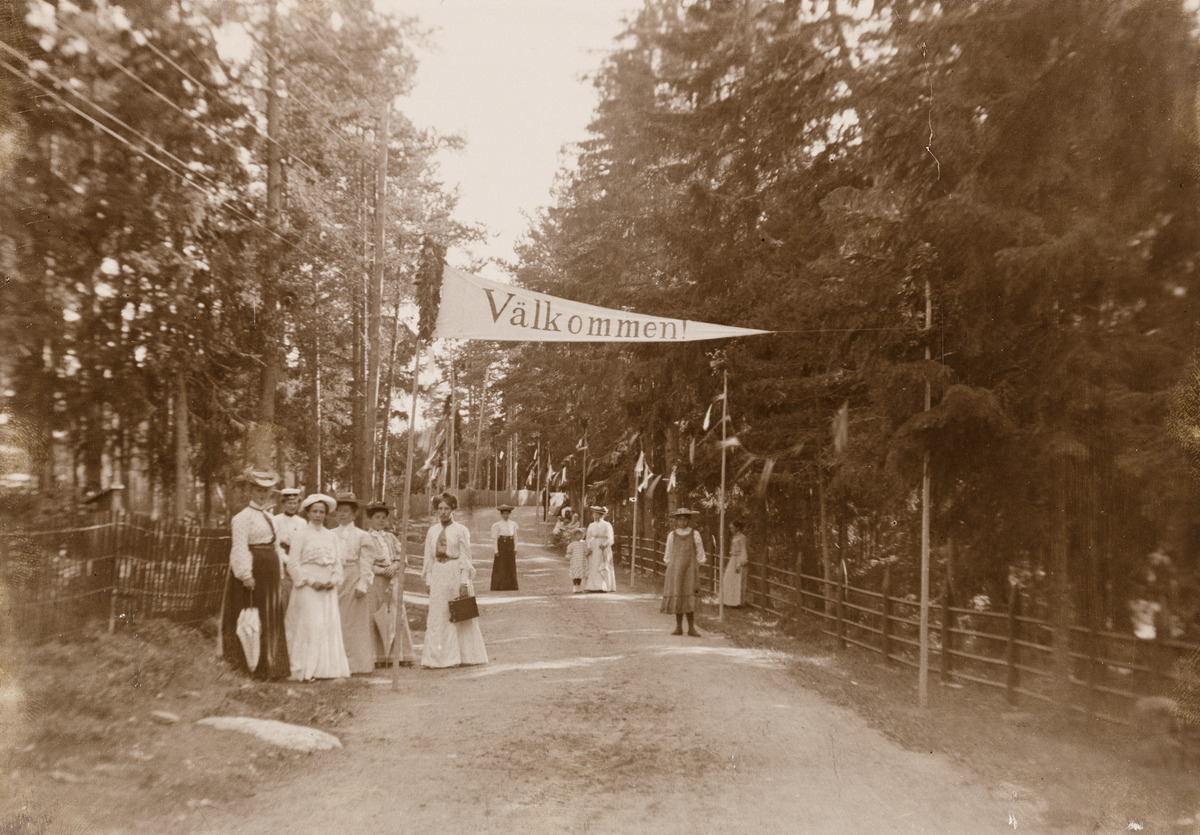
Senaattori Leo Mecheliniä (1839 - 1914) odotetaan palaavaksi maanpaosta omistamaansa Janakkalan Löyttymäen kartanoon
sisällön kuvaus: Senaattori Leo Mecheliniä (1839 - 1914) odotetaan palaavaksi maanpaosta omistamaansa Janakkalan Löyttymäen kartanoon. Tienvarsi on koristettu viirein ja lipuin, ja naiset ovat pukeutuneet parhaimpiinsa. mustavalkoinen
Ajankohta: kuvausaika 1905
Paikka: Suomi, Uusimaa, Helsinki, Löyttymäki, Janakkala
Aiheet: Mechelin, Leopold Henrik Stanislaus, tiet, metsät, puut, aidat, sähköjohdot, pylväät, liput, viirit, toivotukset, naiset, leningit, hameet, puserot, hatut, päivänvarjot